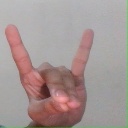
अक्षर: श